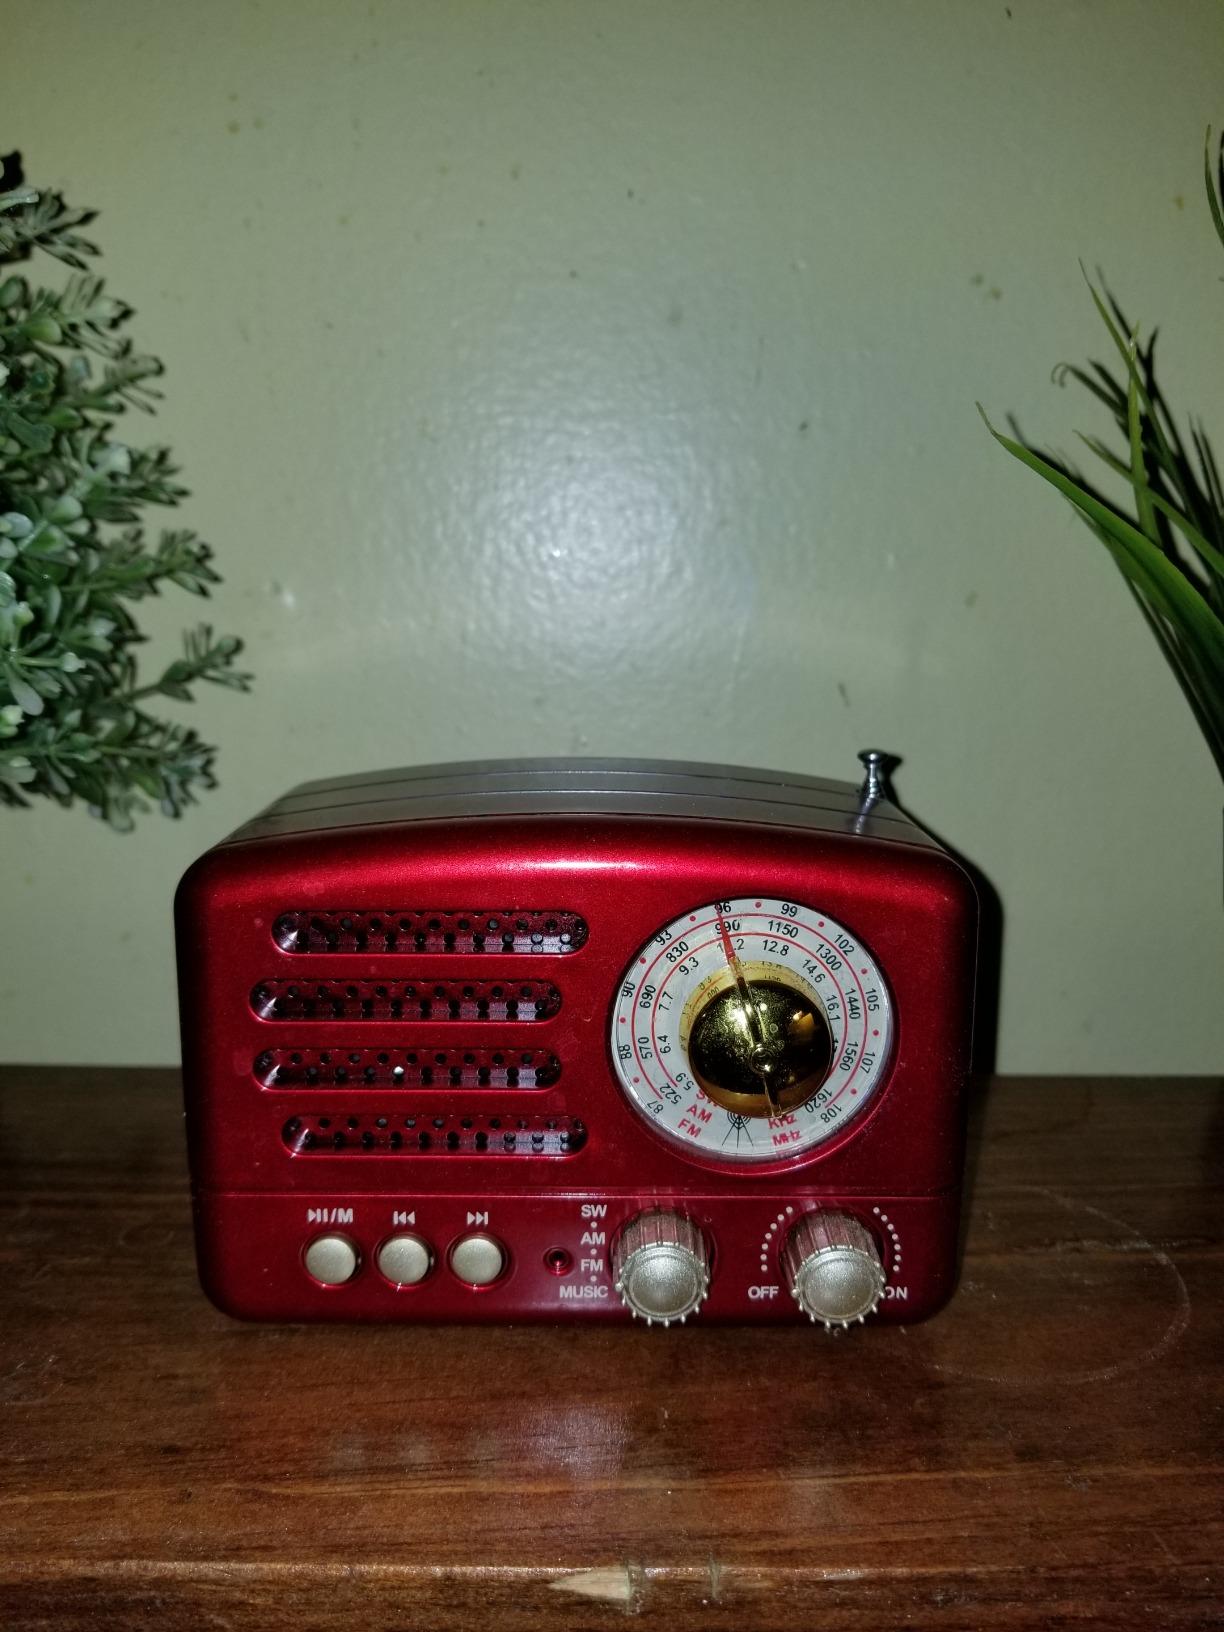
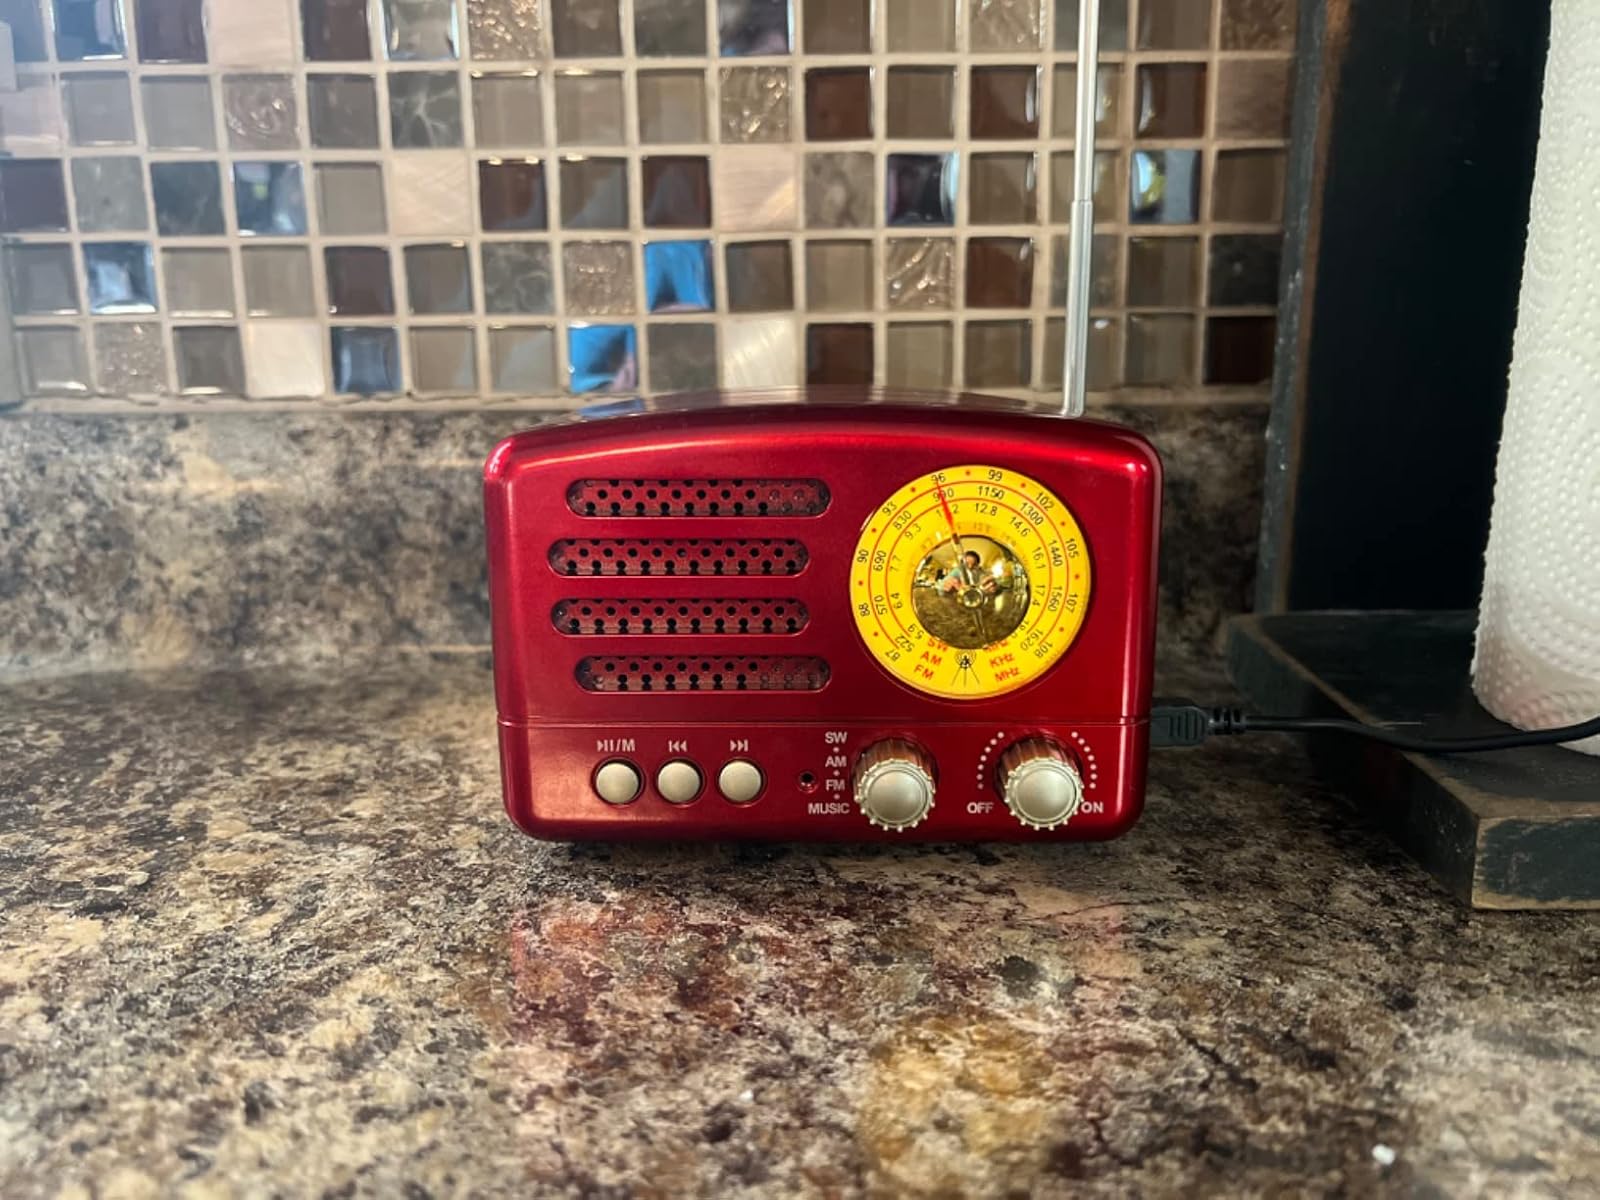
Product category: radio
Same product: yes